Oliver Hardy

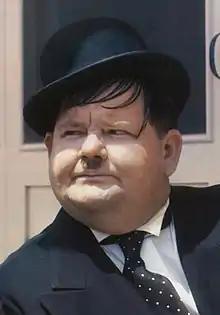
Hardy in 1938

Oliver Norvell Hardy (born Norvell Hardy; January 18, 1892 – August 7, 1957) was an American comic actor and one half of Laurel and Hardy, the double act that began in the era of silent films and lasted from 1926 to 1957. He appeared with his comedy partner Stan Laurel in 107 short films, feature films, and cameo roles. He was credited with his first film, "Outwitting Dad", in 1914. In most of his silent films before joining producer Hal Roach, he was billed on screen as Babe Hardy.